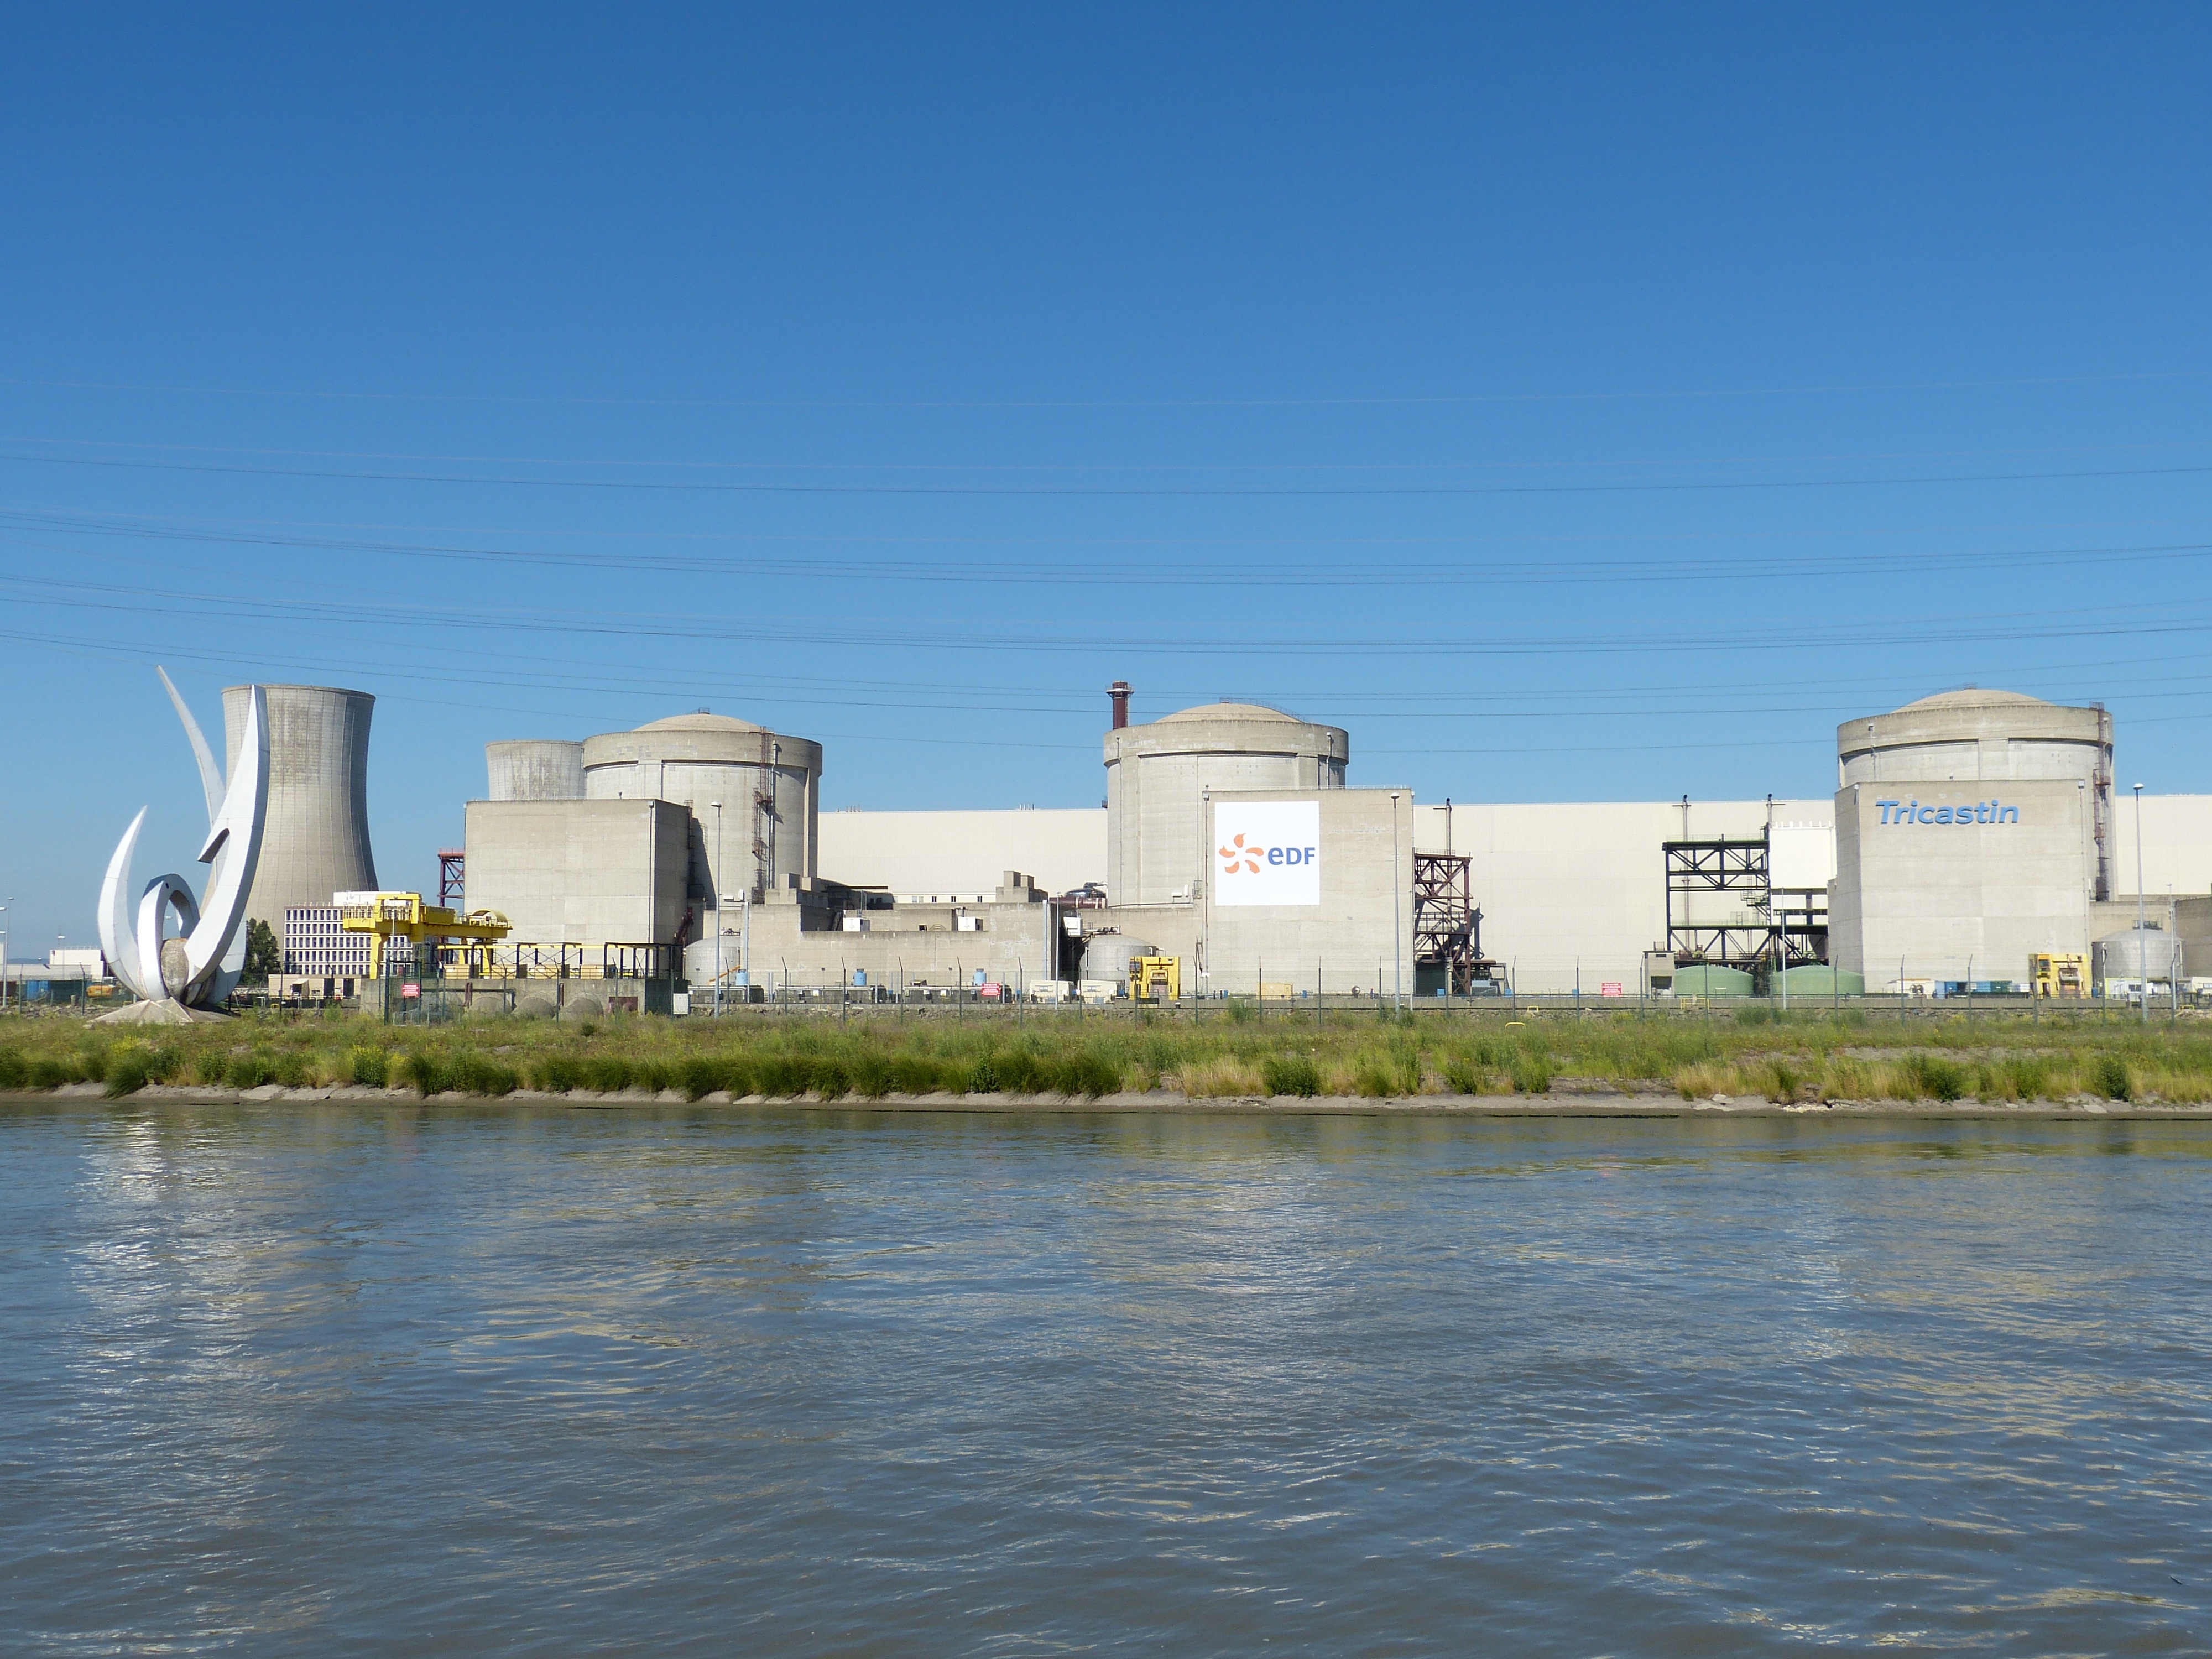
technology, skyline, river, france, industry, electricity, energy, power plant, power supply, reactor, rhone, nuclear power plant, atomic energy, nuclear energy, power station, tricastin, outdoor structure, electronics accessory